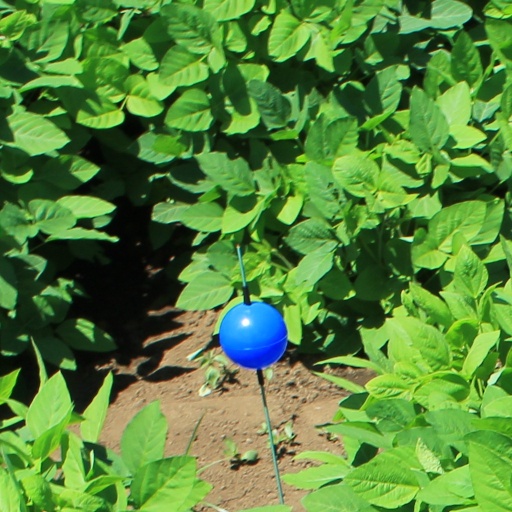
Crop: soybean